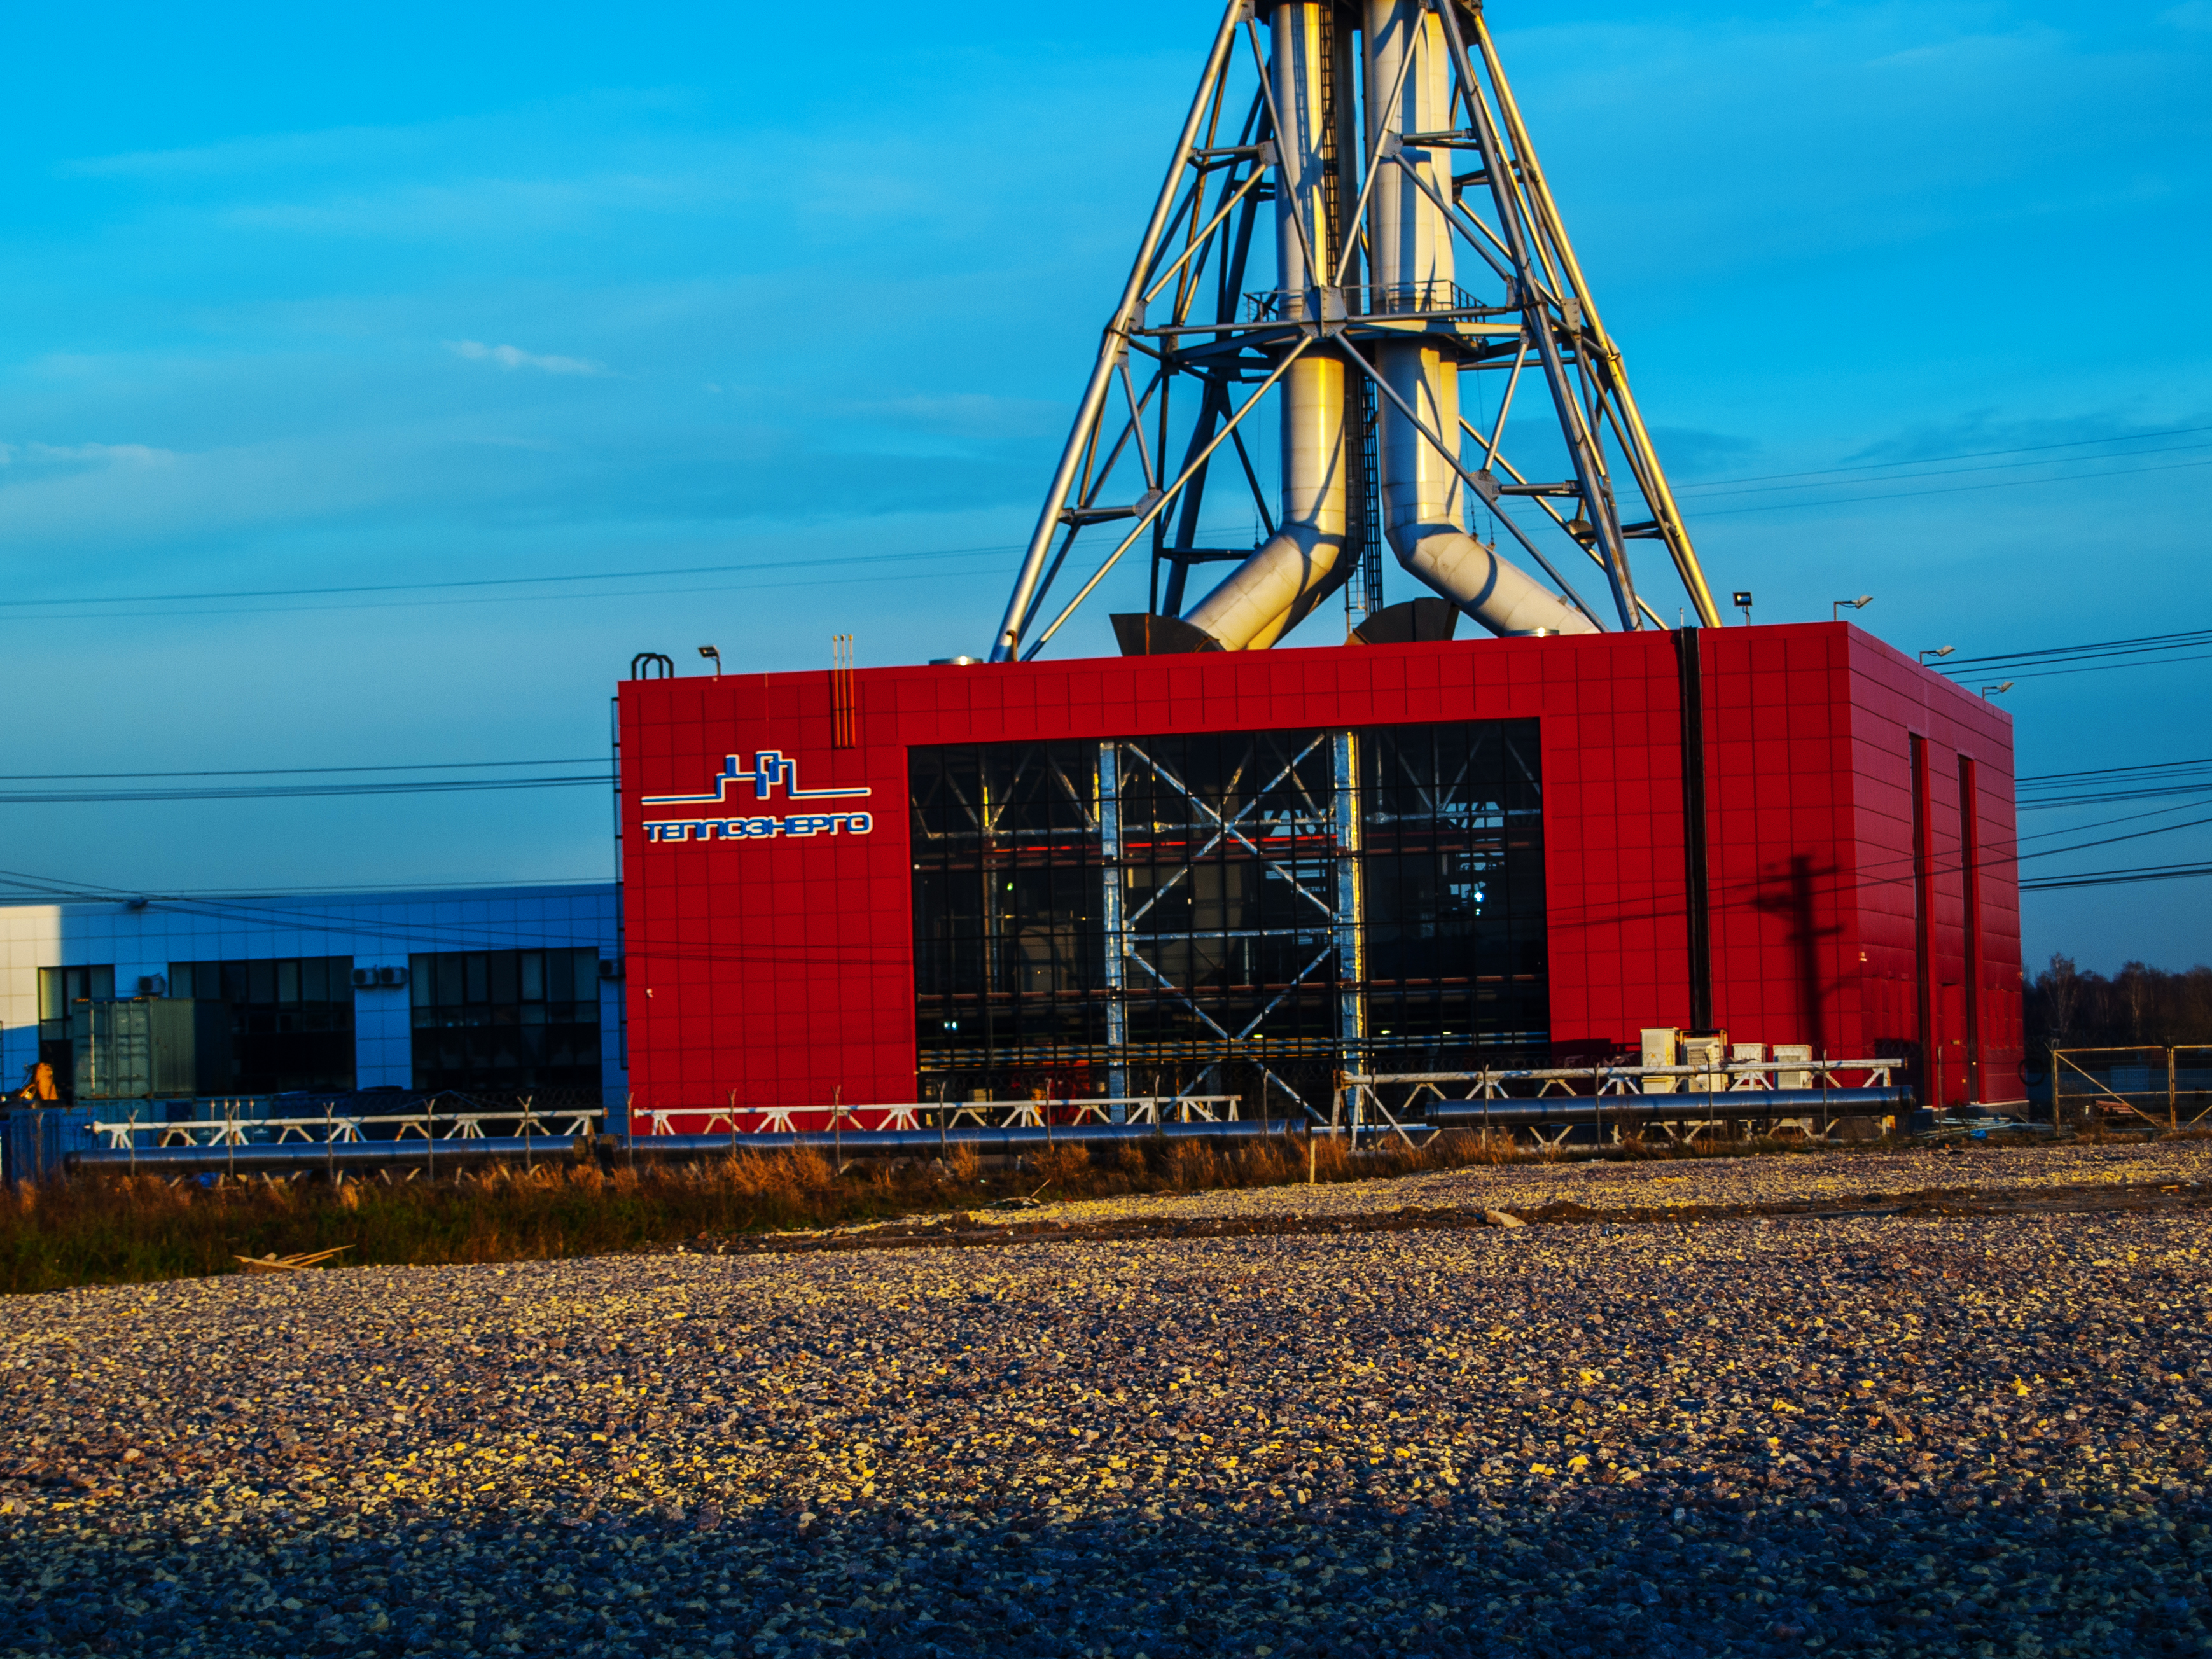
images, sky, cloud, blue, asphalt, building, electricity, tower, road surface, silo, gas, engineering, triangle, landscape, public utility, facade, city, crane, composite material, industry, rolling, rectangle, metal, overhead power line, horizon, machine, electrical supply, steel, soil, symmetry, road, transport, construction equipment, cylinder